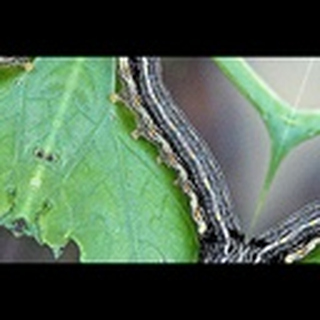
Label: cotton_army_worm